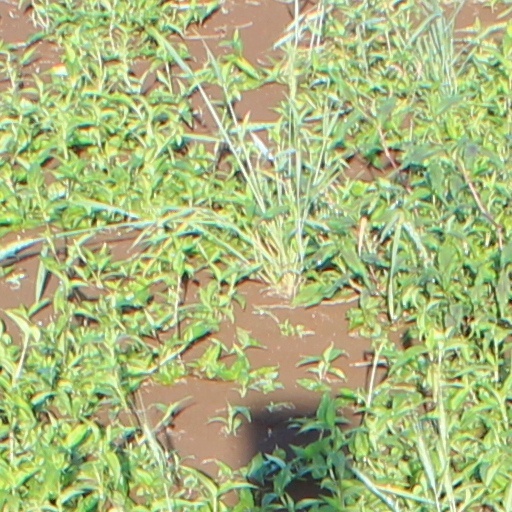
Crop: wheat